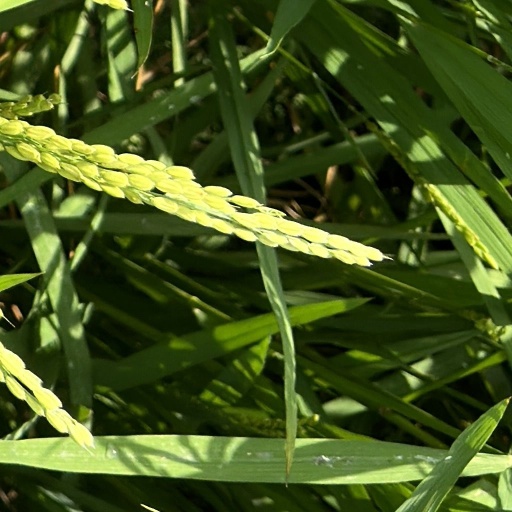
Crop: rice